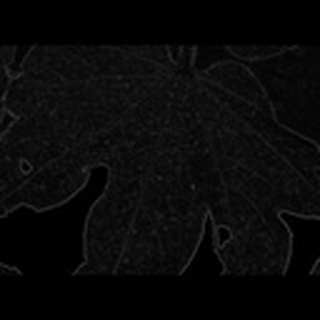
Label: cotton_aphids